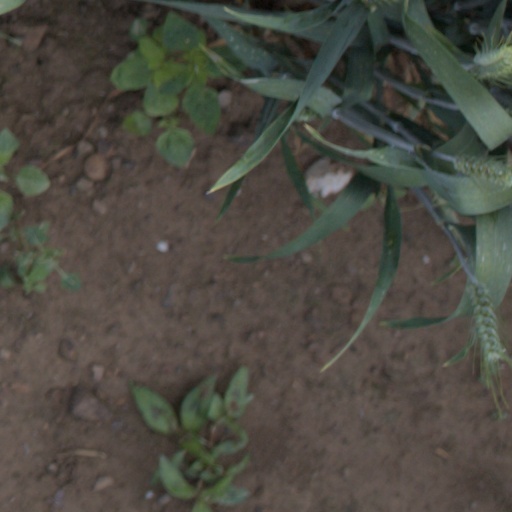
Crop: wheat